Yuka Kobayashi

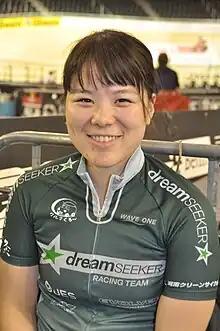
Yūka Kobayashi (2018)

comes from Tosu, Fukuoka Prefecture, Japan. She is a professional track cyclist.